Mezzo DSA

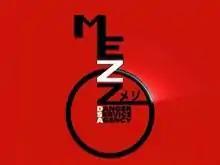

Mezzo DSA is a 13-episode anime series created by Yasuomi Umetsu and the first not to be licensed by Anime Works, but instead licensed by ADV Films. It is a follow-up to the 2001 OVA "Mezzo Forte".